Temple Terrace Public Library

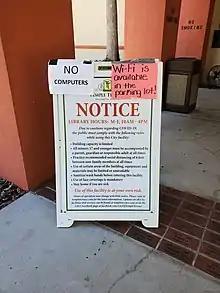
A sign near the entrance to the library informs patrons of rules during the COVID-19 pandemic.

An arsonist set fire to the library in the morning of February 18, 1982. The blaze destroyed 11,666 books and 1,010 recordings within the library's collection. However, the citizens and the Woman's Club rallied and helped restore the library. It reopened in a temporary location, the Lightfoot Recreation Center, six weeks after the arson. Less than a year after the fire, on February 16, 1983, the new library was again open for business.